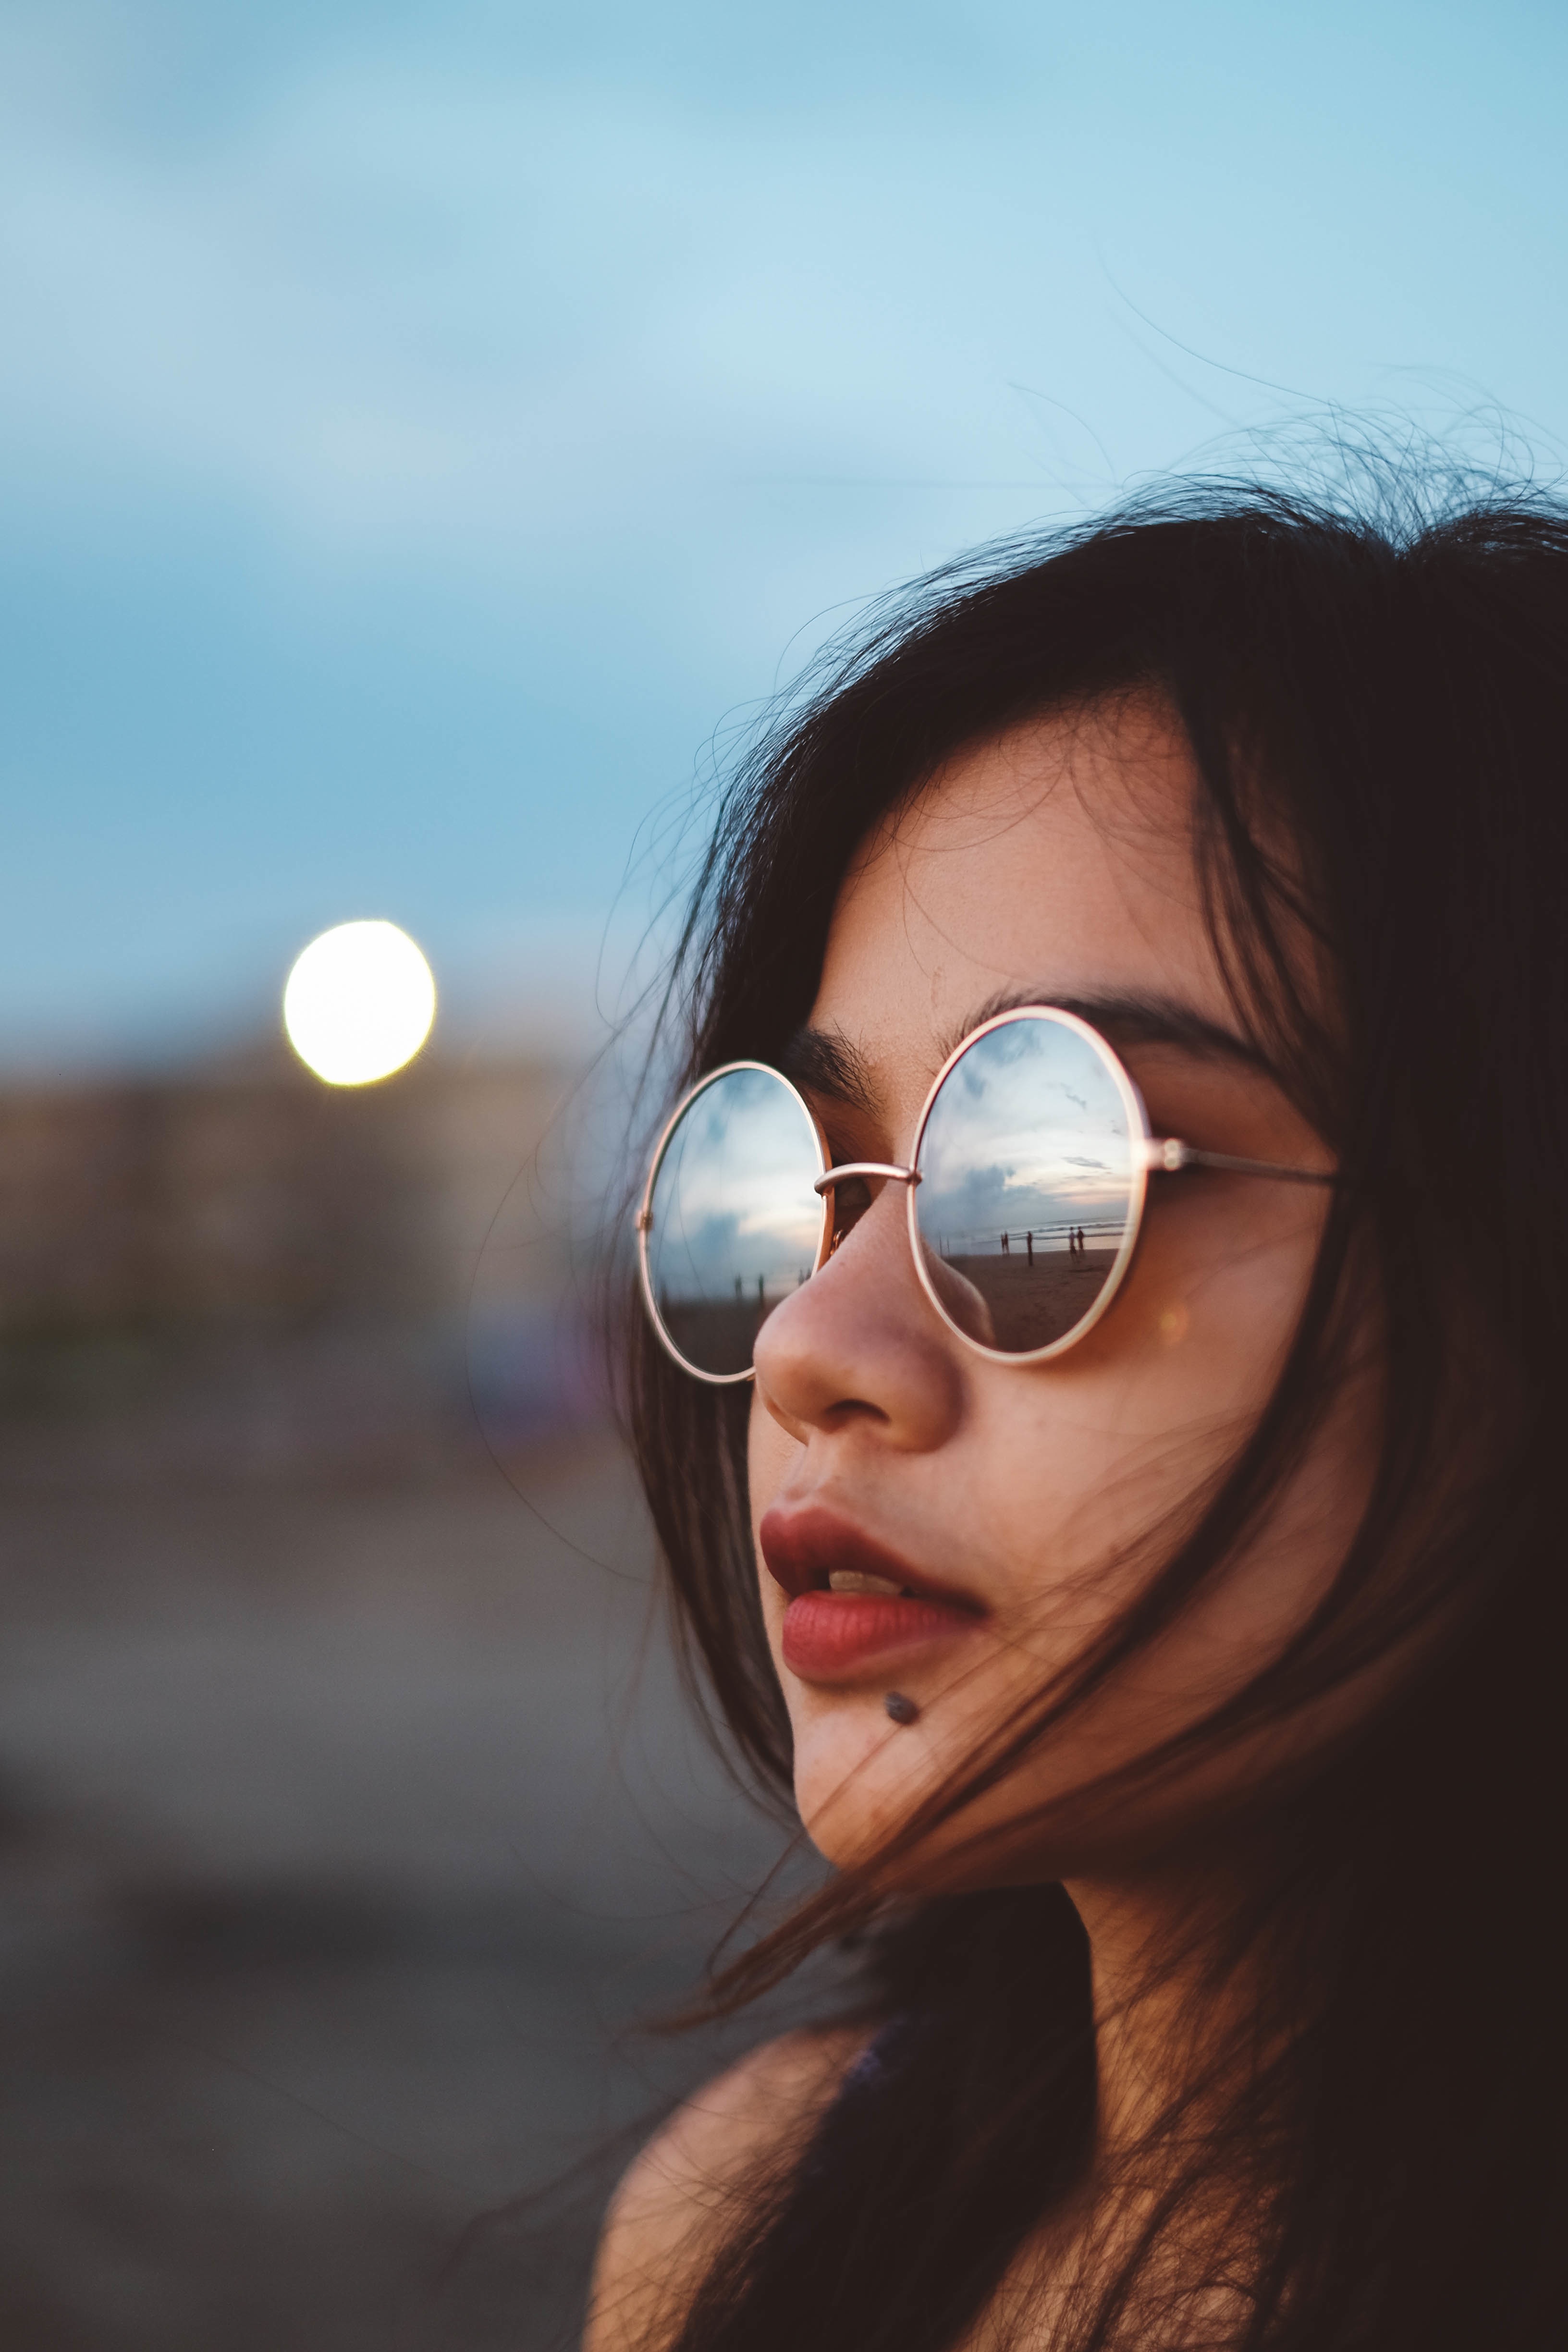
girl, photography, portrait, color, blue, facial expression, smile, close up, human body, face, nose, cool, sunglasses, eye, glasses, head, eyewear, beauty, organ, emotion, vision care